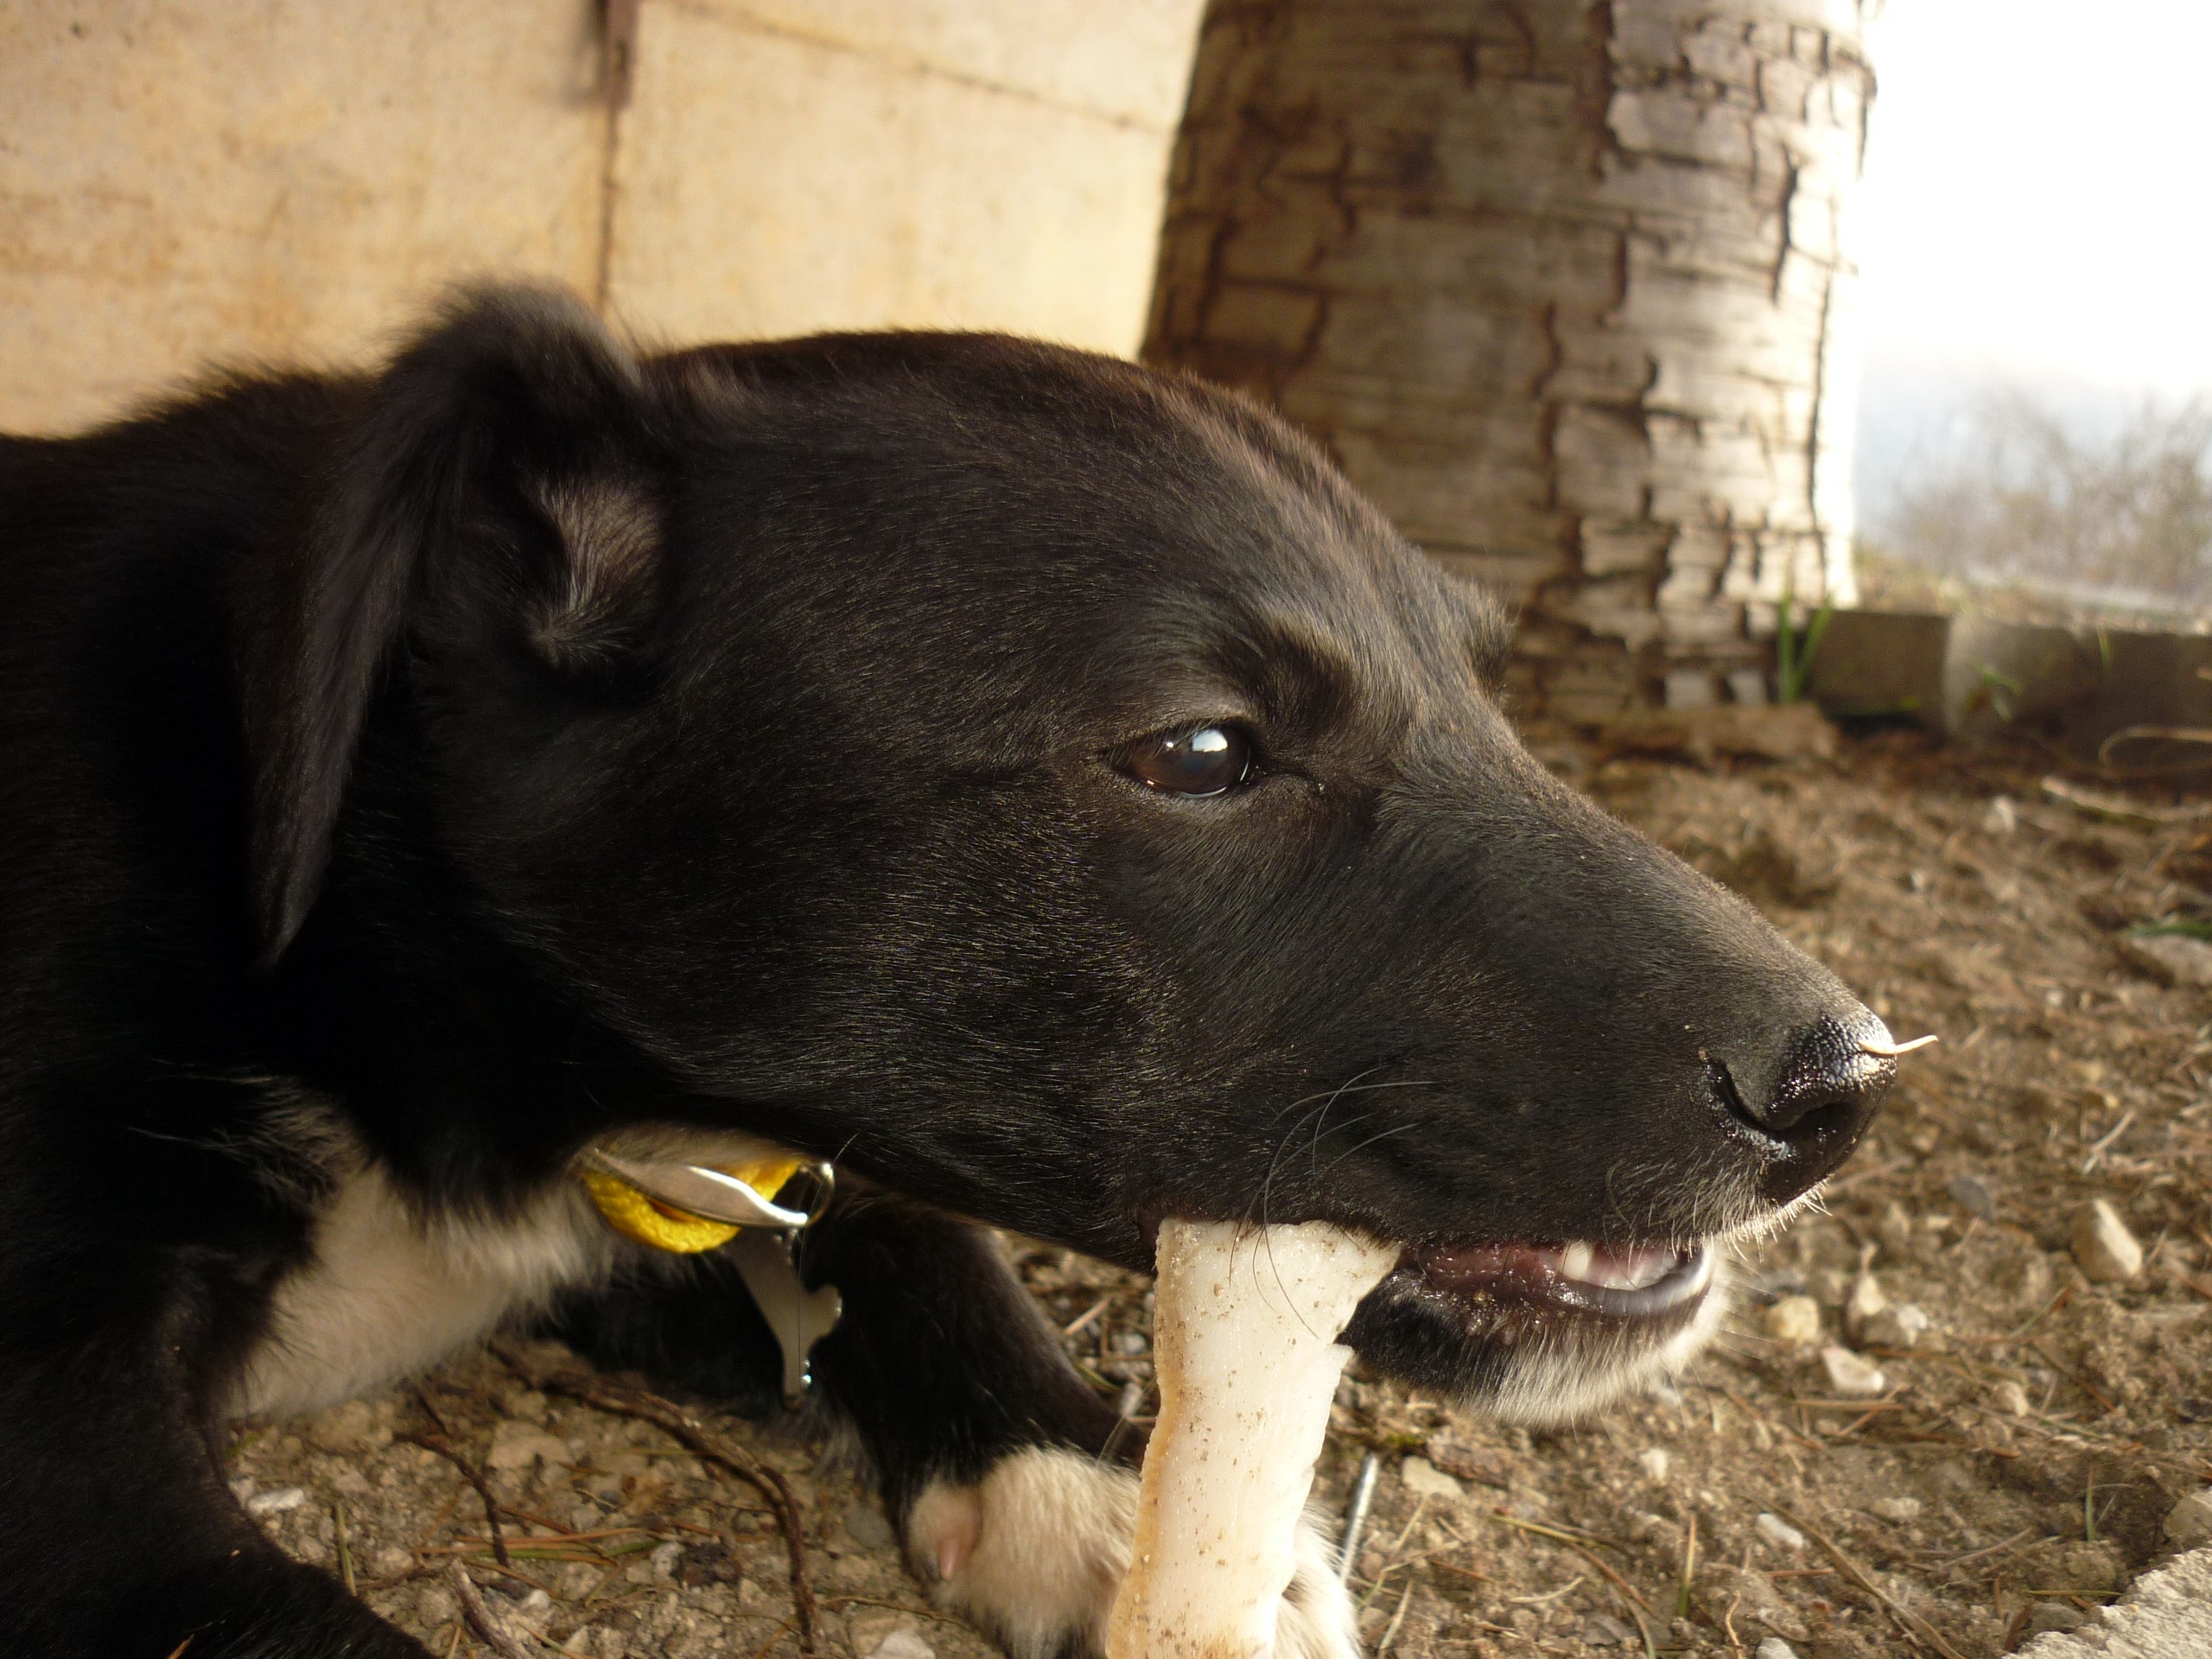
sweet, puppy, dog, animal, mammal, bone, bastard, vertebrate, muzzle, patterdale terrier, street dog, dog like mammal, dog breed group